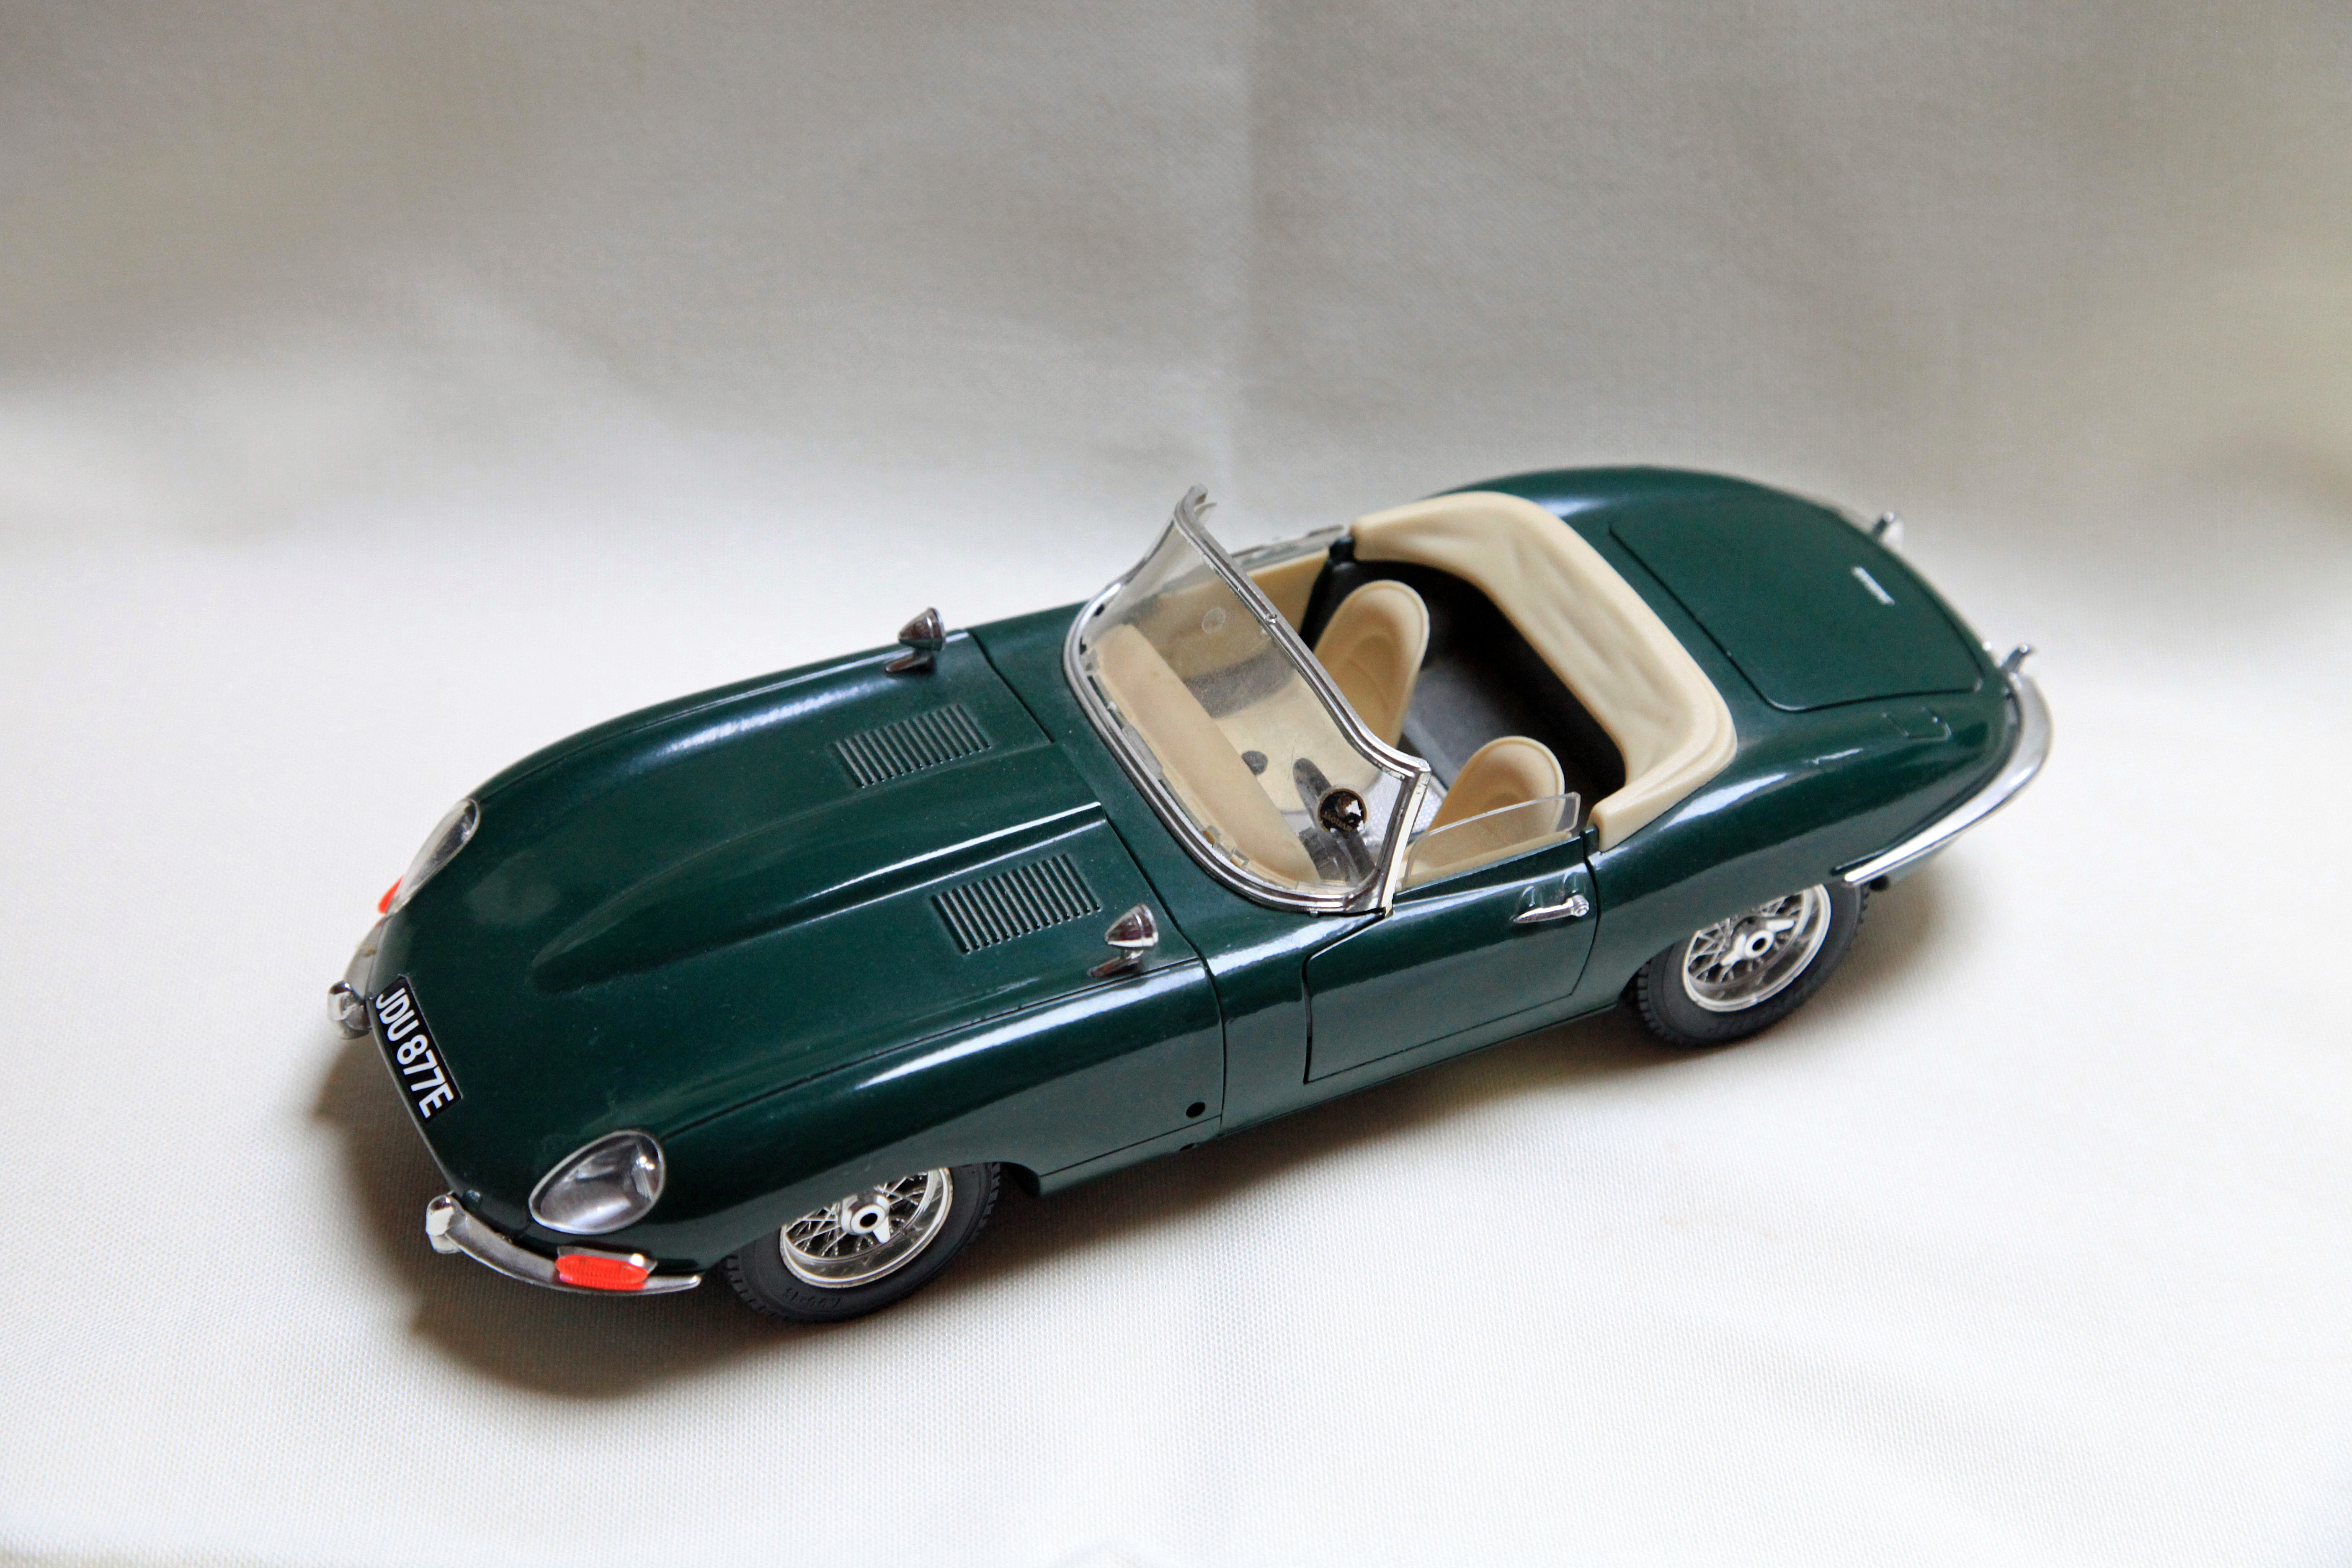
car, model, green, vehicle, auto, sports car, vintage car, race car, supercar, oldtimer, jaguar, classic, convertible, vehicles, e type, vintage car automobile, model car, land vehicle, scale model, automobile make, automotive design, luxury vehicle, open wheel car, jaguar e